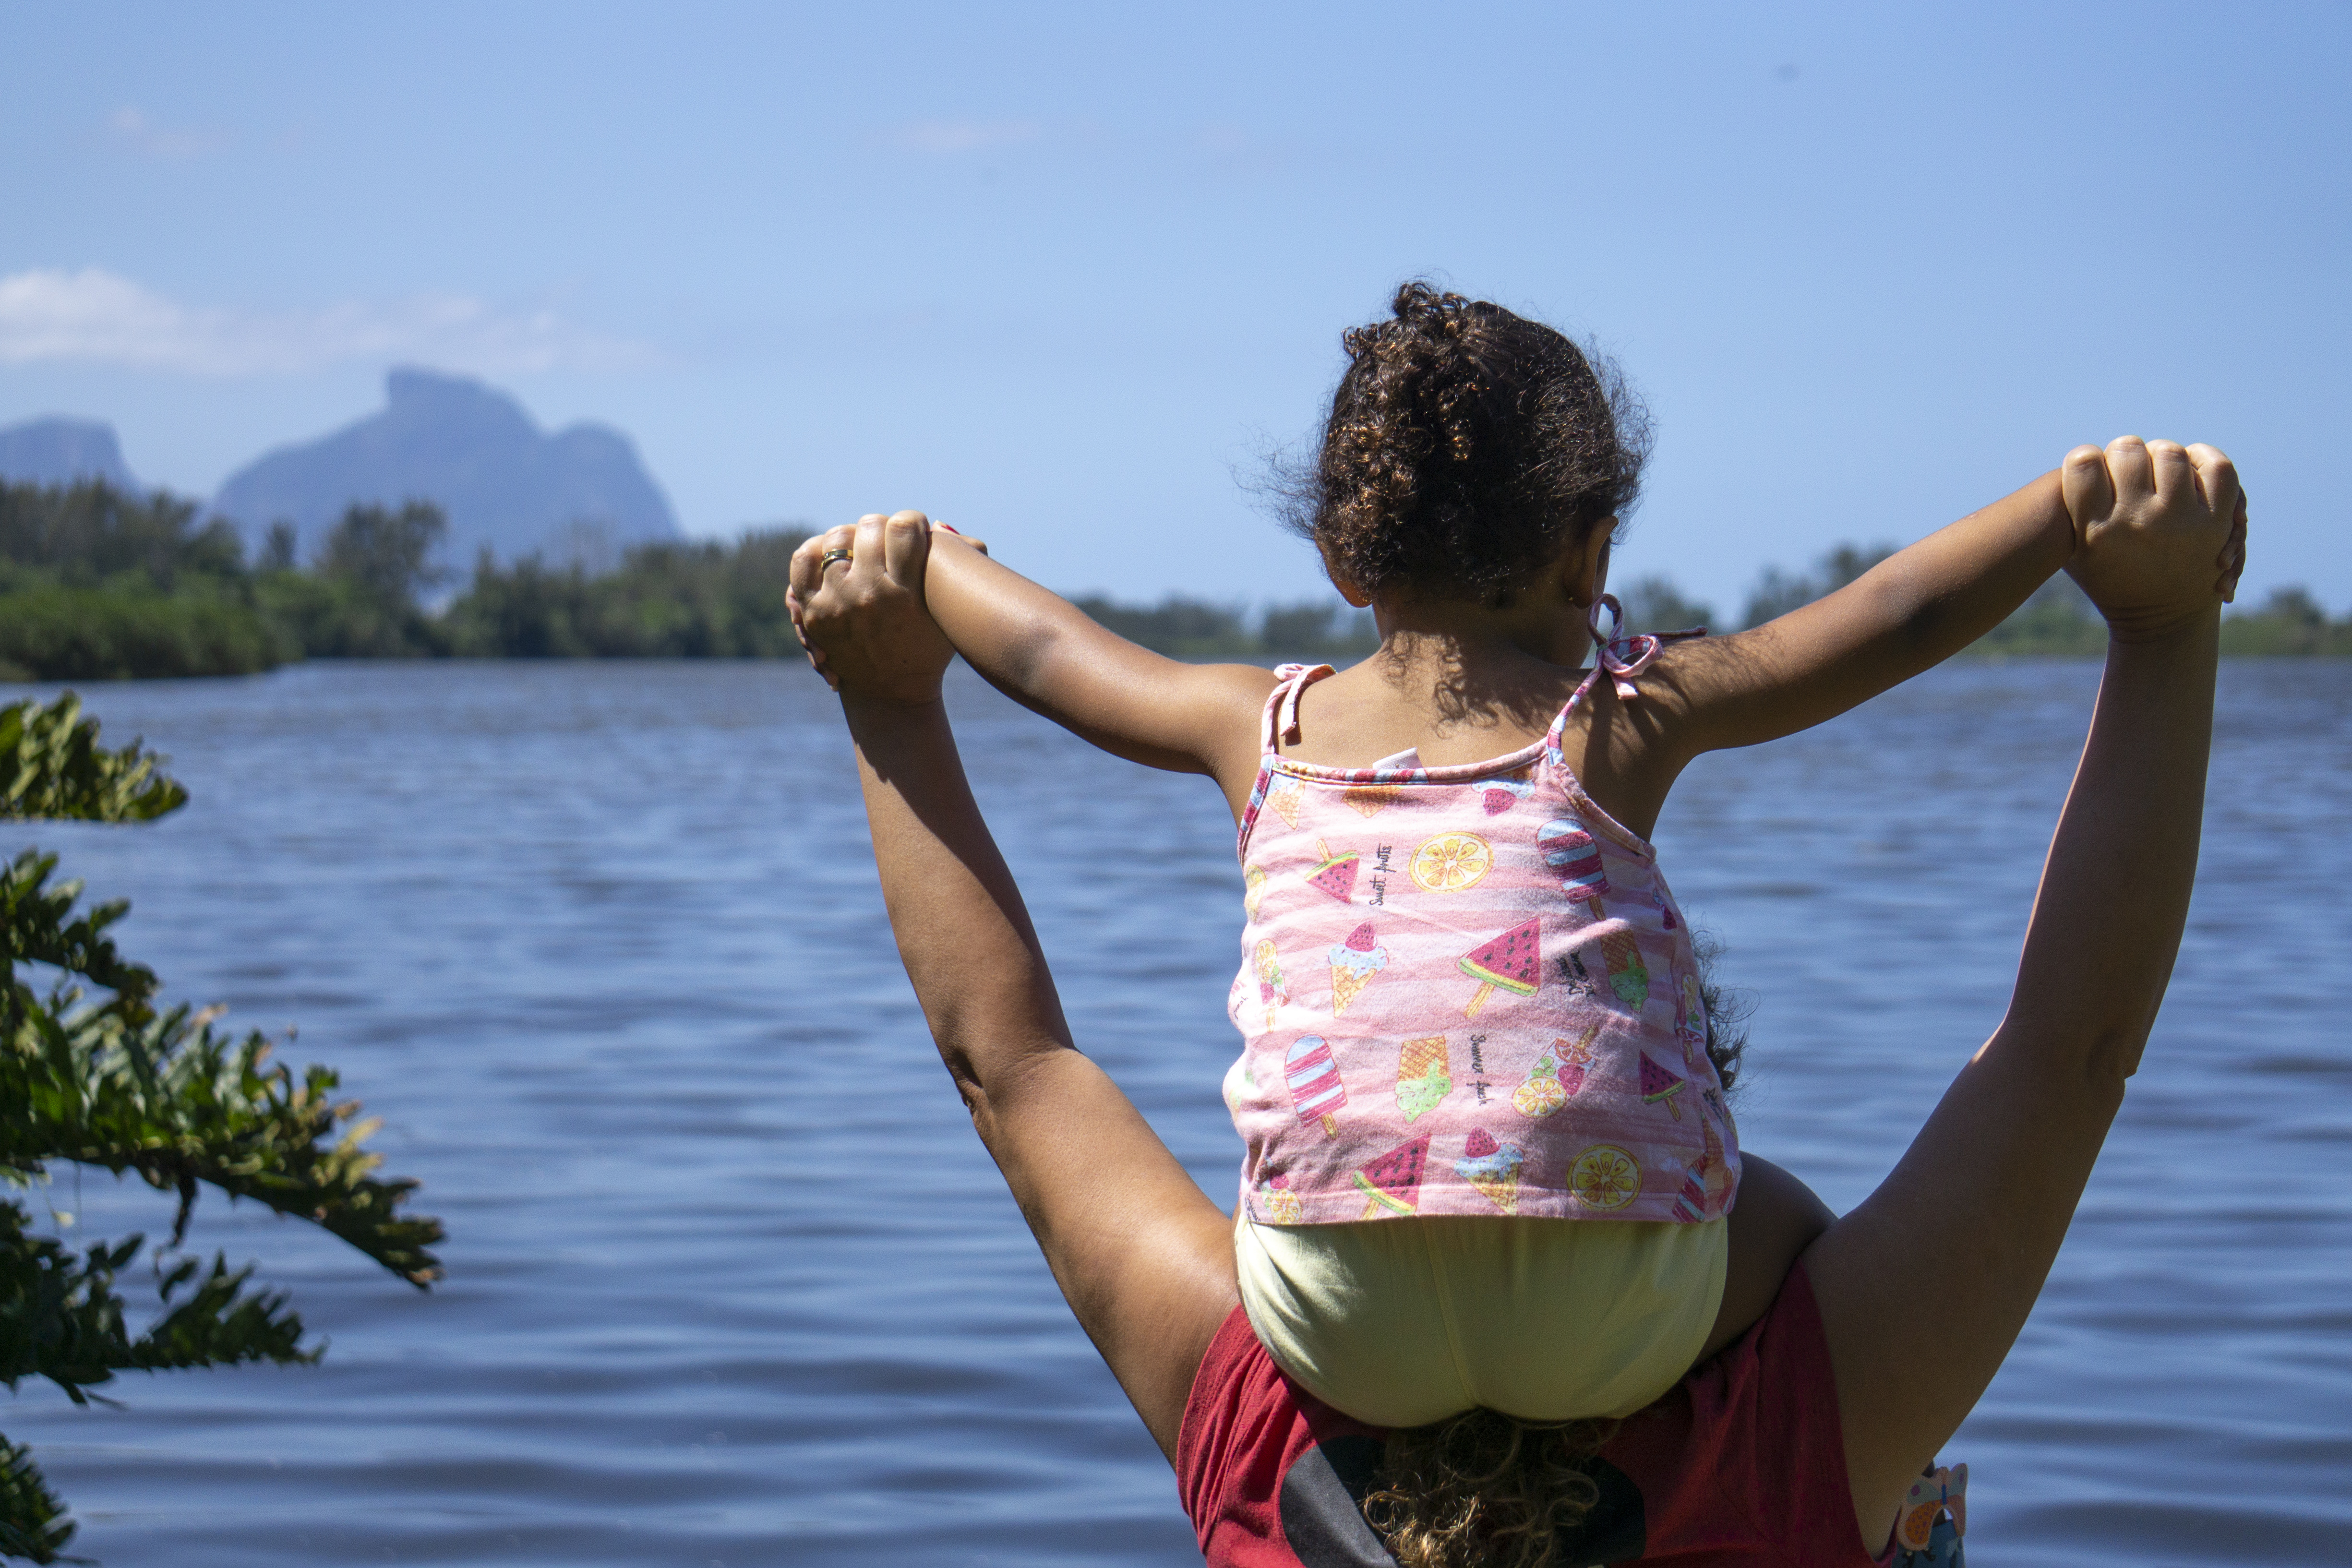
nature, water, vacation, fun, leisure, girl, summer, sea, sky, happiness, tourism, recreation, tree, child, beach, trunk, swimwear